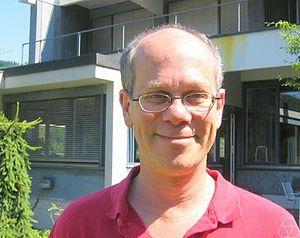
Marc N. Levine est un mathématicien américain.